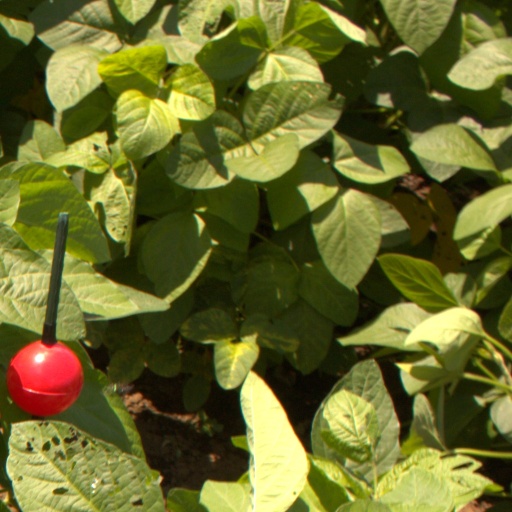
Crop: soybean